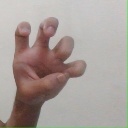
अक्षर: छ